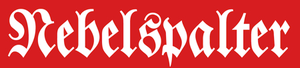
Le Nebelspalter est un journal satirique suisse créé en 1875 à Zurich. C'est le plus ancien titre satirique au monde à être toujours publié ; il est considéré comme une institution en Suisse.